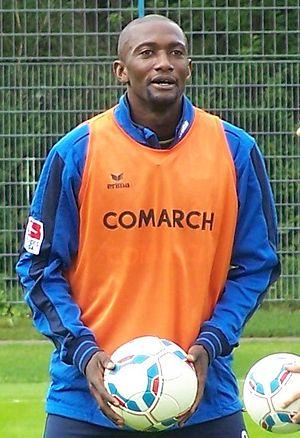
Collin Benjamin, né le 3 août 1978 à Windhoek, est un joueur de football international namibien. Il évolue au poste de milieu de terrain.